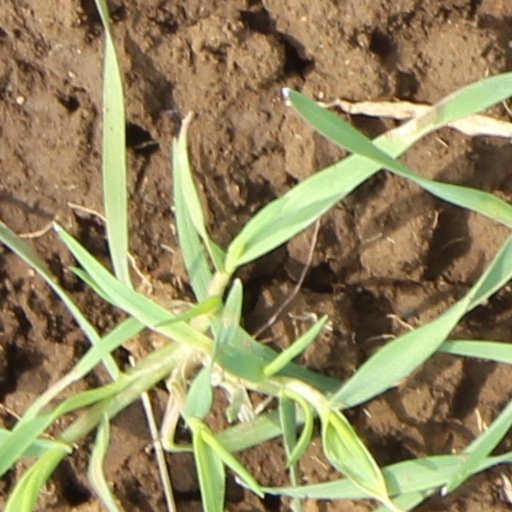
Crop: wheat